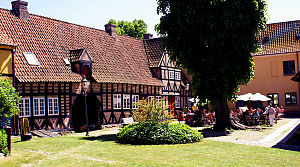
Fredede bygninger i Holbæk Kommune
Gården bag Søren Mays Gaard i Holbæk Museum
Denne liste over fredede bygninger i Holbæk Kommune viser alle fredede bygninger i Holbæk Kommune, bortset fra kirker. Listen bygger på data fra Kulturarvsstyrelsen.